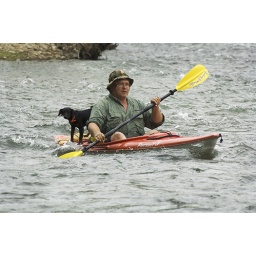
Dave and his dog Bear in the water kayaking, Mile 132 on the Buffalo River, Buffalo National River, Arkansas